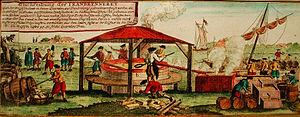
L'huile de baleine est l'huile animale obtenue de plusieurs espèces de baleines de la famille des balénidés, telles que la baleine de Biscaye ou la baleine du Groenland. On a aussi tiré beaucoup d'huile de baleine des cachalots, et localement des orques et des bélugas.